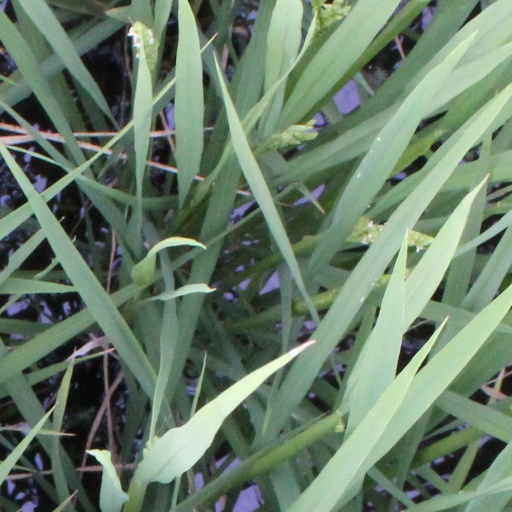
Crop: rice